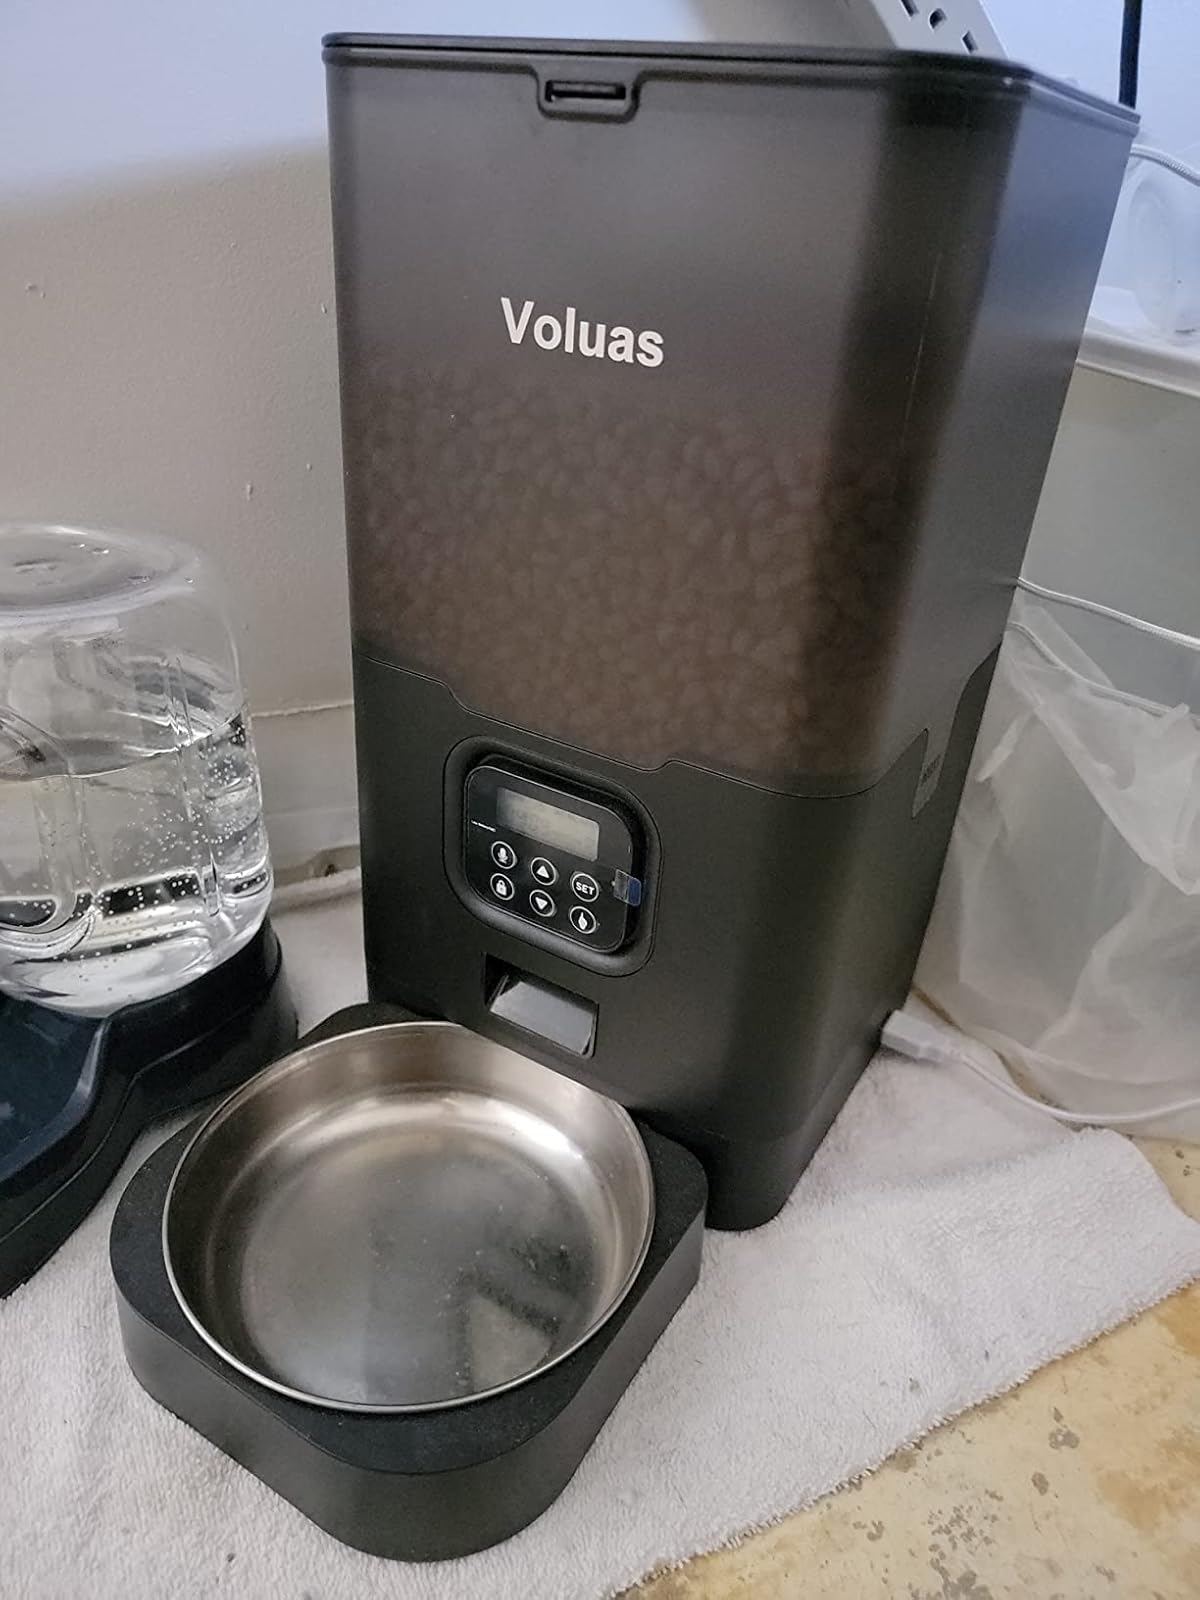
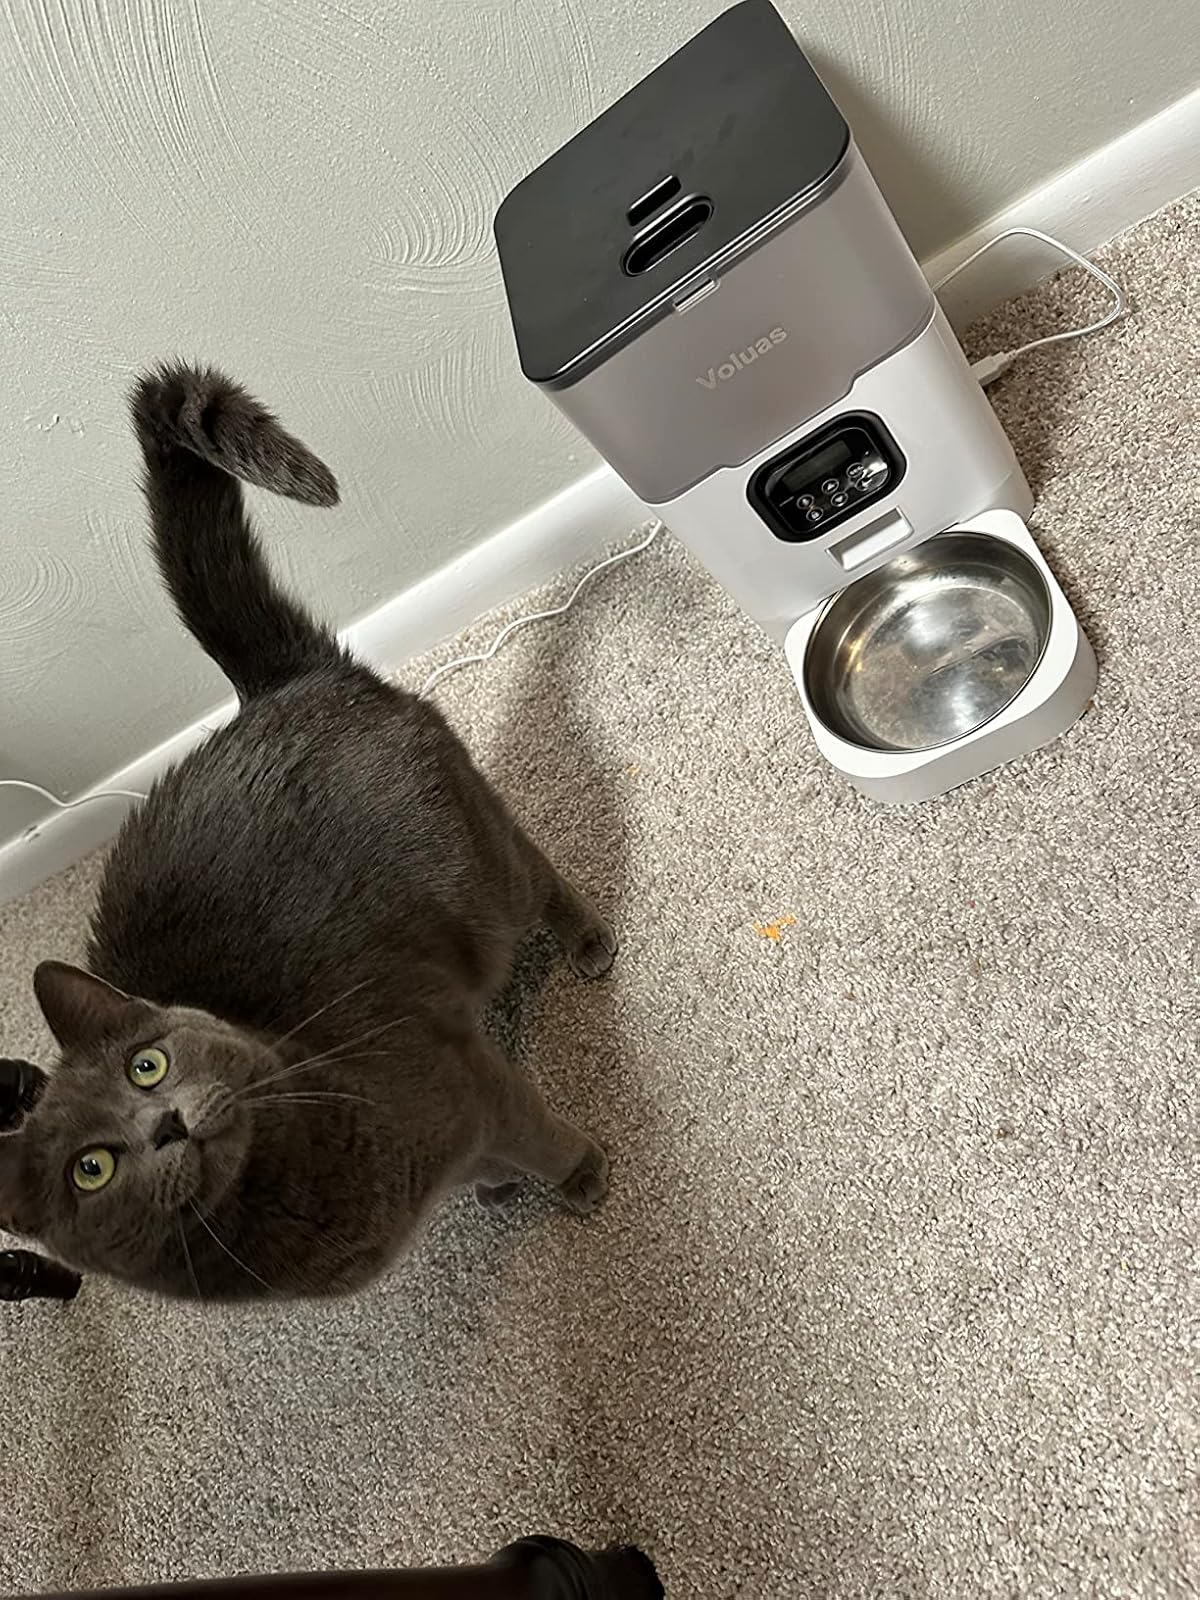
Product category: items_feeder
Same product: no